DelGrosso's Park

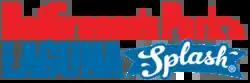

DelGrosso's Park is a family-oriented amusement park located in Tipton, Pennsylvania, a northern suburb of Altoona, Pennsylvania. The park was purchased by the DelGrosso family in 1946 and was named "Bland's Park" until 2000. In 2000, the DelGrosso family decided to change its name to "DelGrosso's Amusement Park." The park hosts picnics and special music events in its pavilion/picnic area.